Tennille Woman's Clubhouse

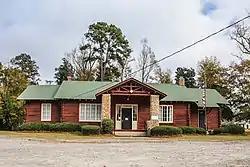

The Tennille Woman's Clubhouse, at 132 Smith St. in Tennille, Georgia, was built in 1922. It was listed on the National Register of Historic Places in 1998.